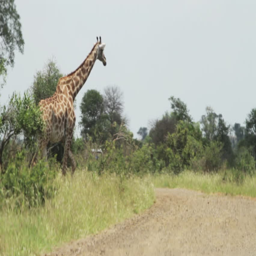
a giraffe crosses a dirt road .